Čedomir Božić

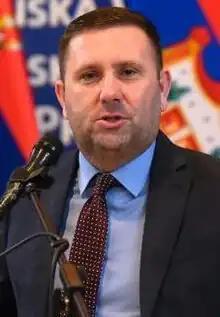
Božić in 2022

Čedomir Božić (19 October 1984 – 20 December 2024) was a Serbian politician. From October 2022 until his death, he was the head of the Autonomous Province of Vojvodina's office in Brussels, Belgium. Previously, he was the mayor of Žabalj from 2012 to 2020 and the minister of agriculture, water management, and forestry in the government of Vojvodina from 2020 to 2022. Originally elected as a Democratic Party (DS) representative, Božić was a member of the Serbian Progressive Party (SNS) from 2016 until his death.